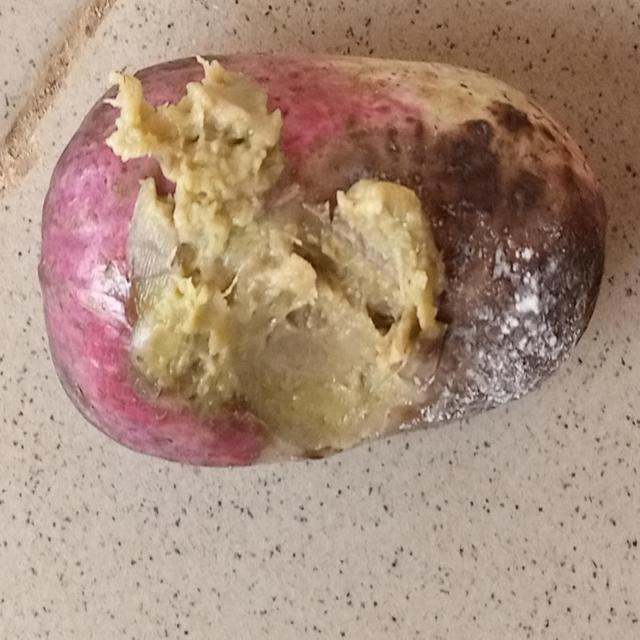
Plum grade: rotten